Presidency of Ulysses S. Grant

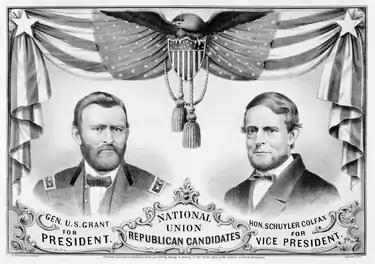
Grant-Colfax campaign poster 1868

Grant's rise in political popularity among Republicans was based on his successful generalship that defeated Robert E. Lee, and his dramatic break from President Andrew Johnson. His presidential nomination was unopposed. The Republican Party delegates unanimously nominated Grant as the presidential candidate at their May convention, held in Chicago. House Speaker Schuyler Colfax, was chosen as vice-presidential candidate.